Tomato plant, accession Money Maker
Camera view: horizontal (90 deg, fisheye); turntable rotation: 0 degrees
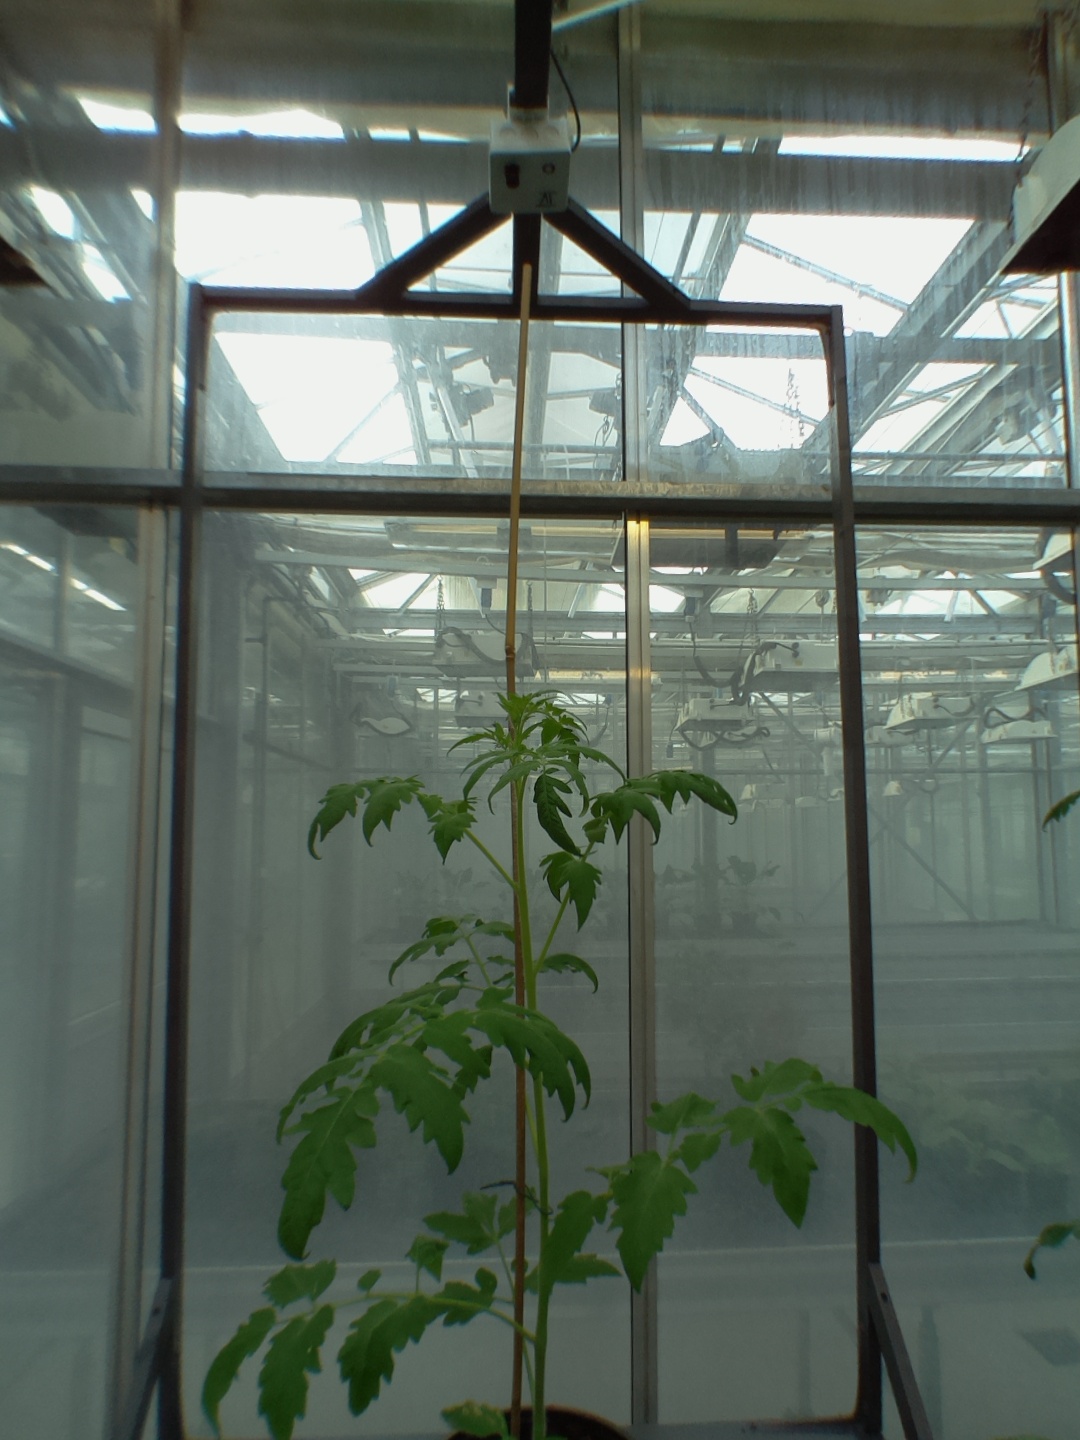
BBCH growth stage 15: 10 of true leaves visible